Baschurch railway station

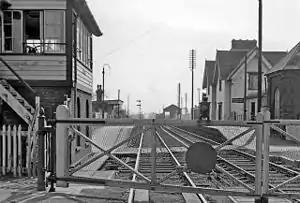
Bascurch station in 1962

Baschurch railway station was a minor station located approximately seven miles northwest of Shrewsbury on the GWR's Paddington to Birkenhead main line. Today this is part of the Shrewsbury to Chester line. The station building (now a private house) can be seen on the west side of the line adjacent Baschurch level crossing; it was designed by Thomas Mainwaring Penson.